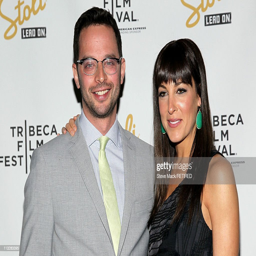
actors attend the after party for the premiere during festival .